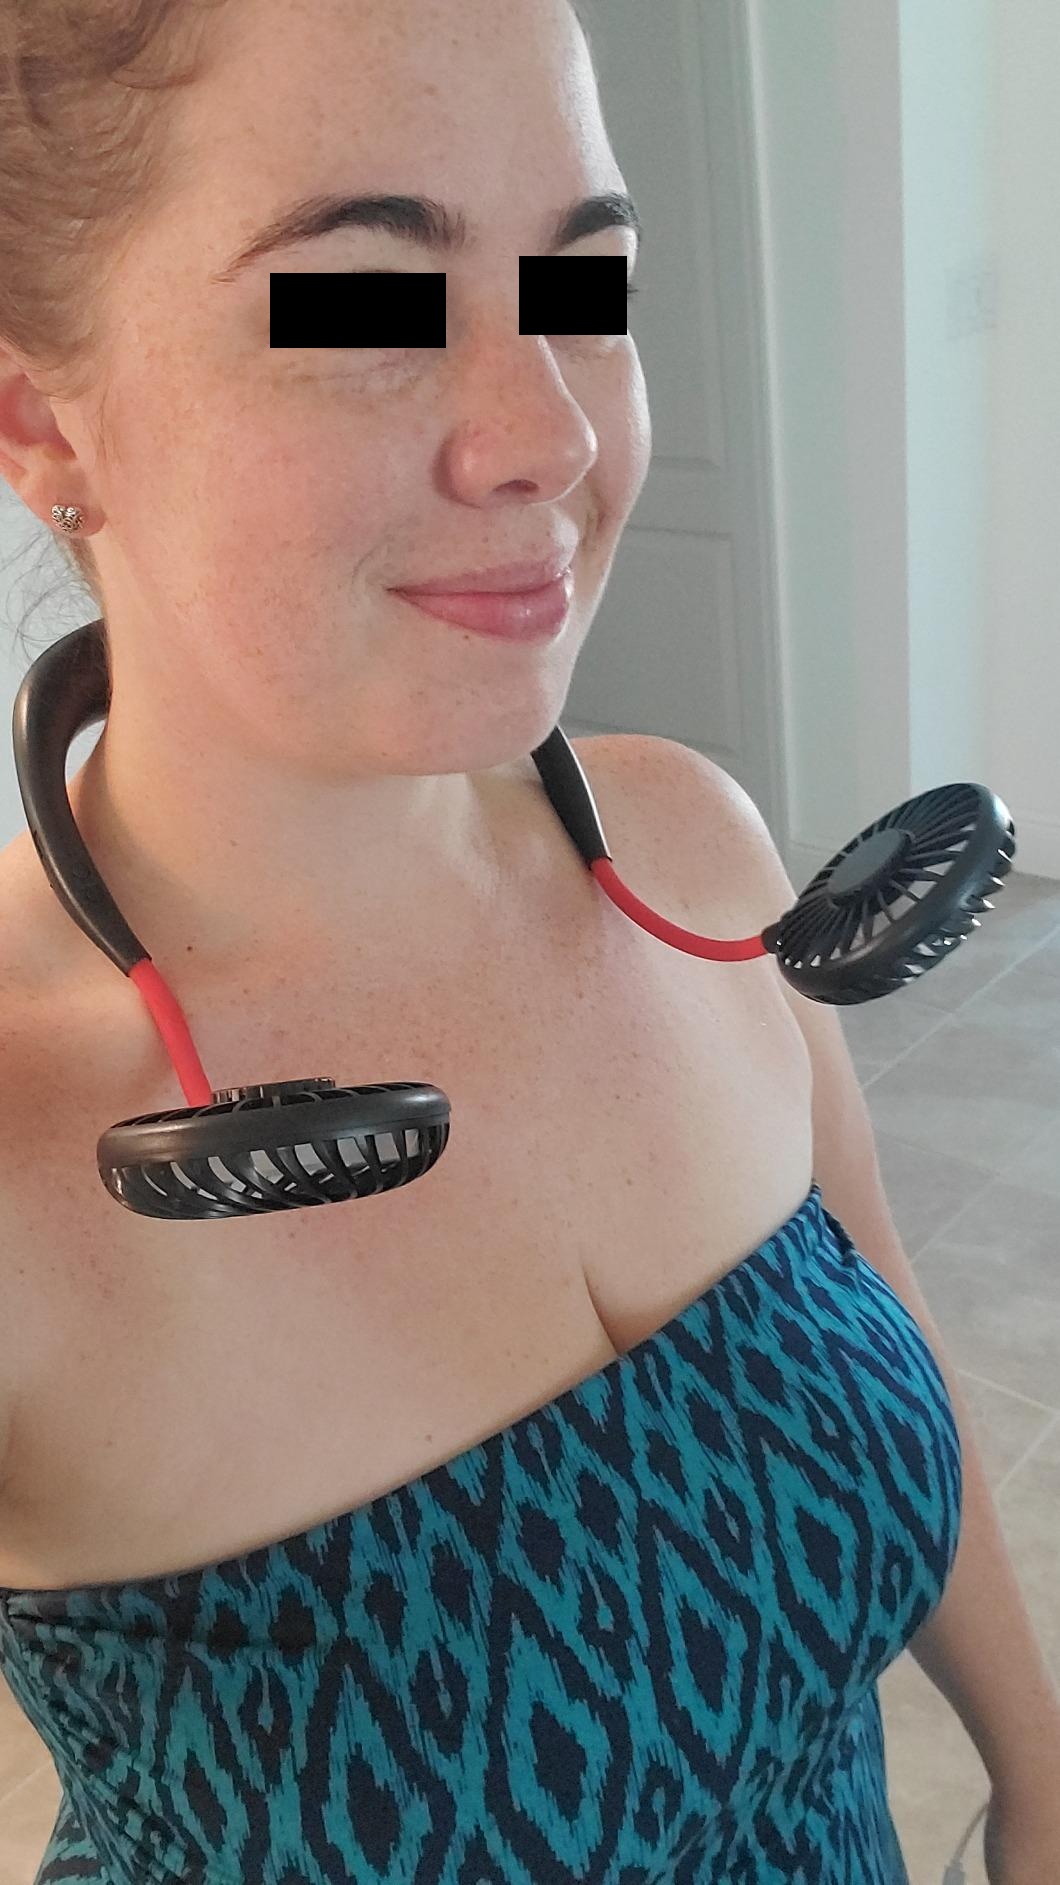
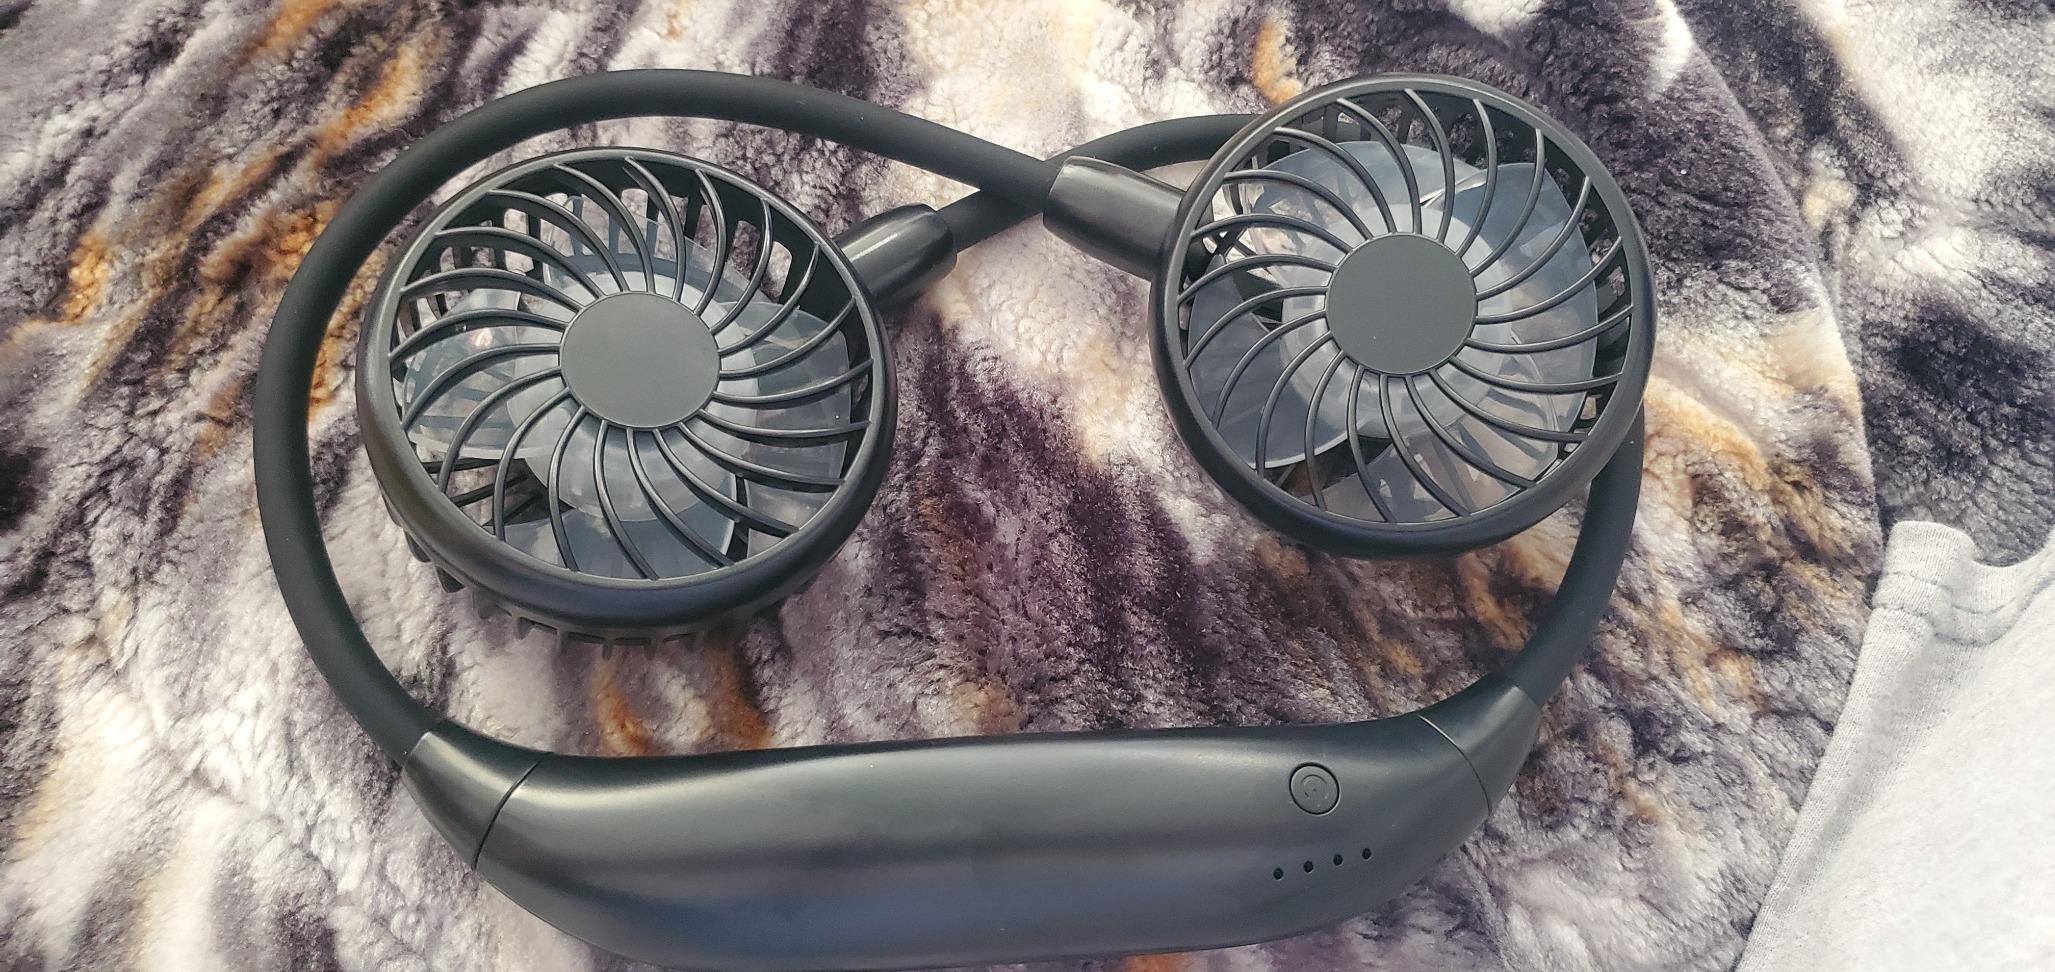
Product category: fan
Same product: no